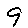
Label: 9